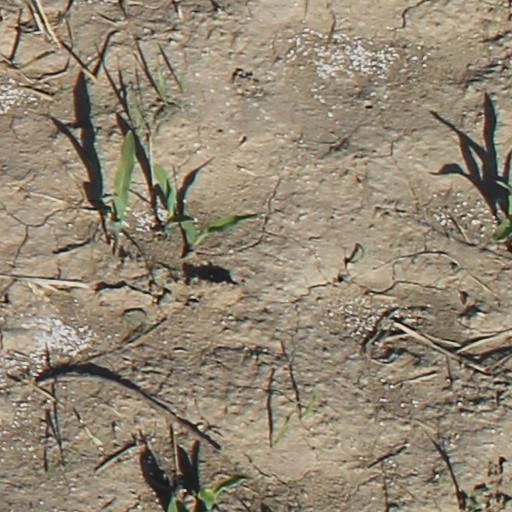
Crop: maize; corn